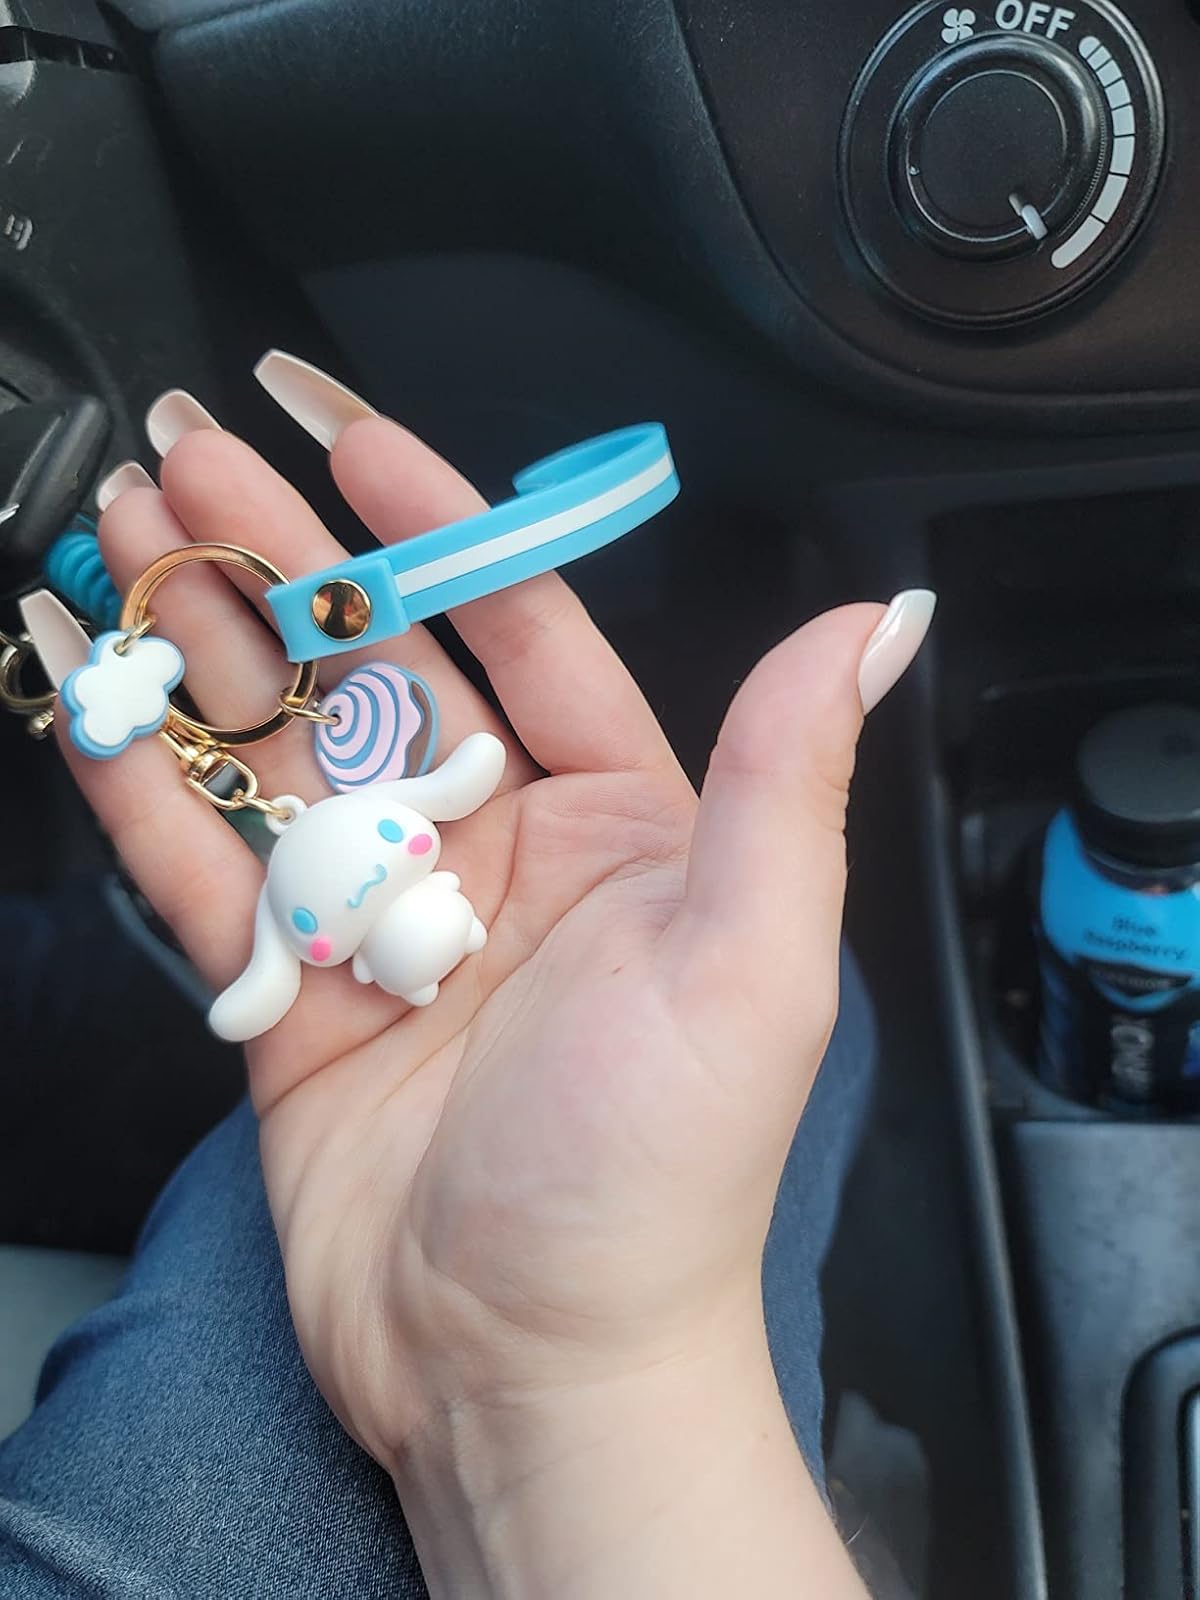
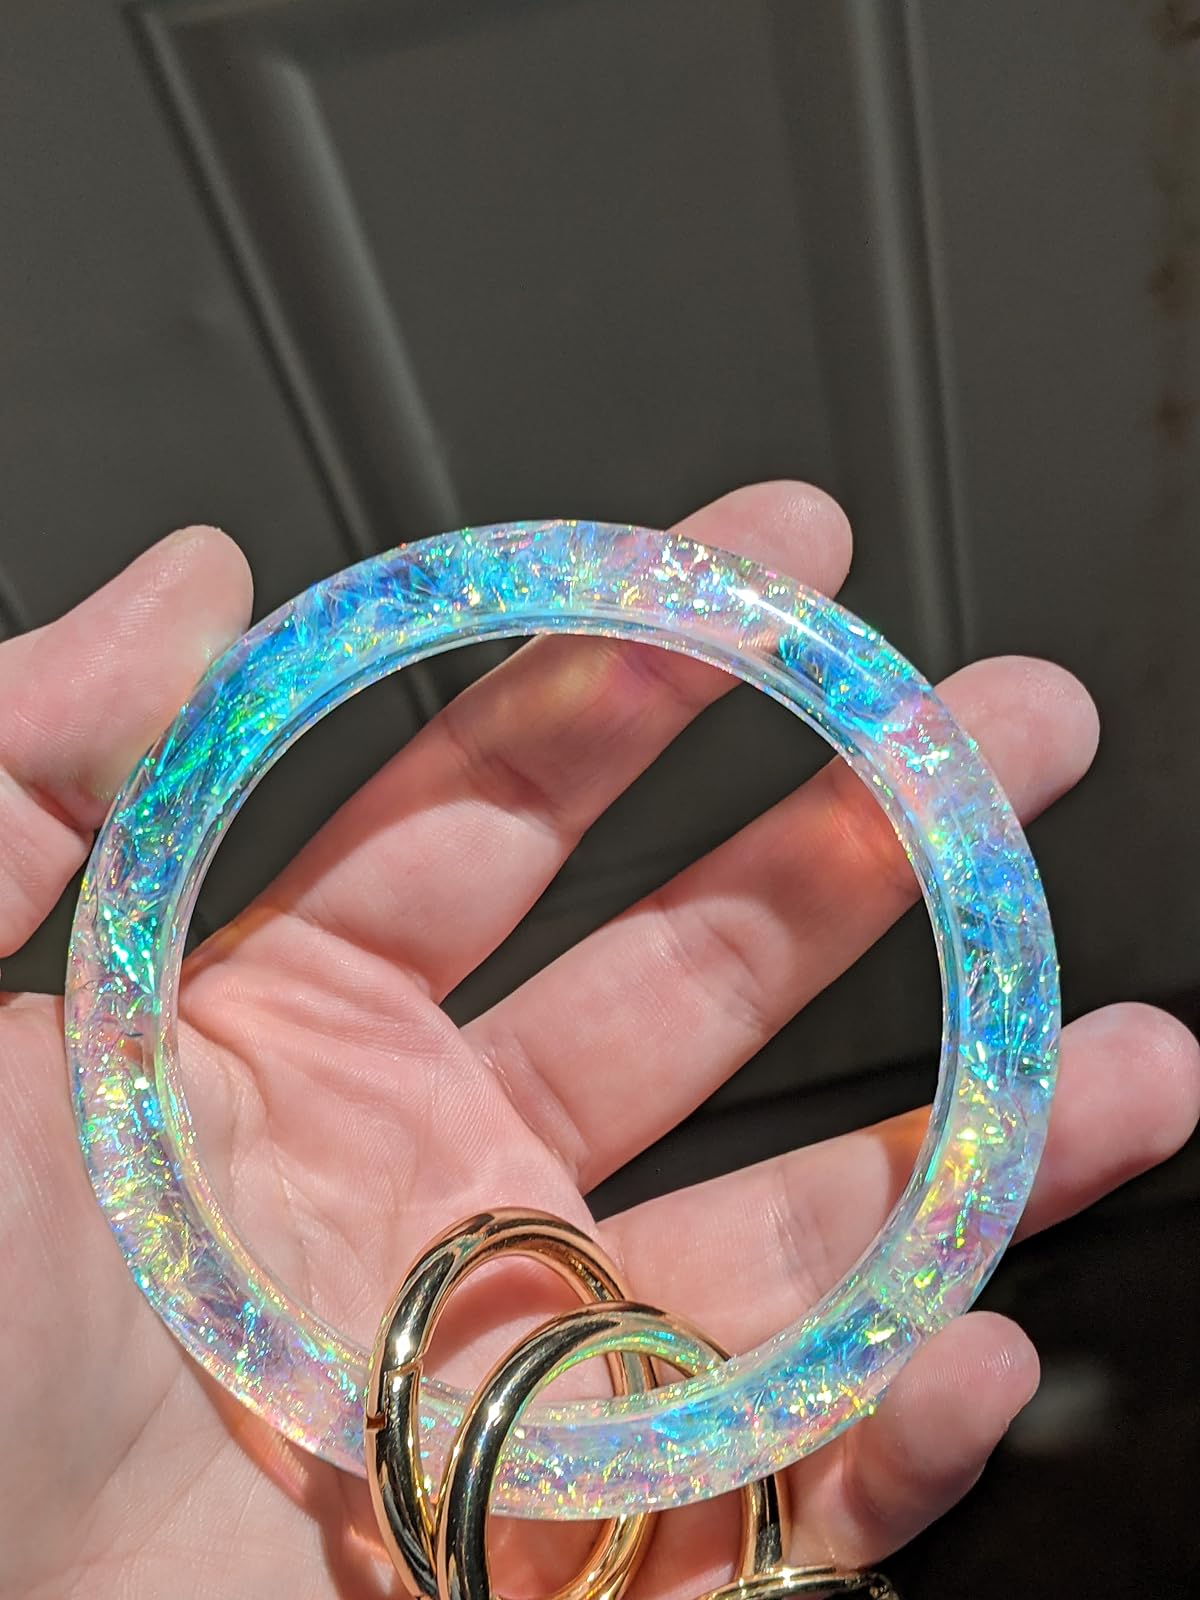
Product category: accessories_keychain
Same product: no